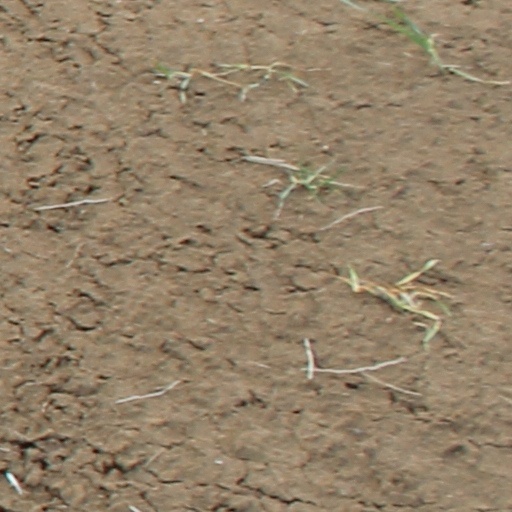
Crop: wheat